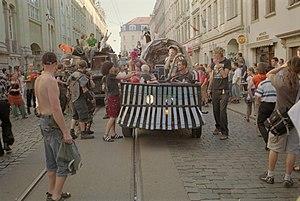
La Bunte Republik Neustadt est une micronation établie de 1990 à 1993 dans le quartier d'Äußere Neustadt, en centre-ville de Dresde. Elle donne lieu à une fête chaque année au mois de juin.